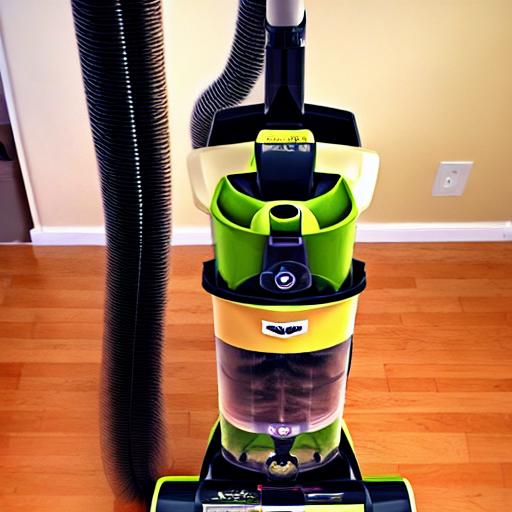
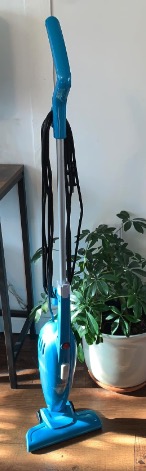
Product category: items_vacuum
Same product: no